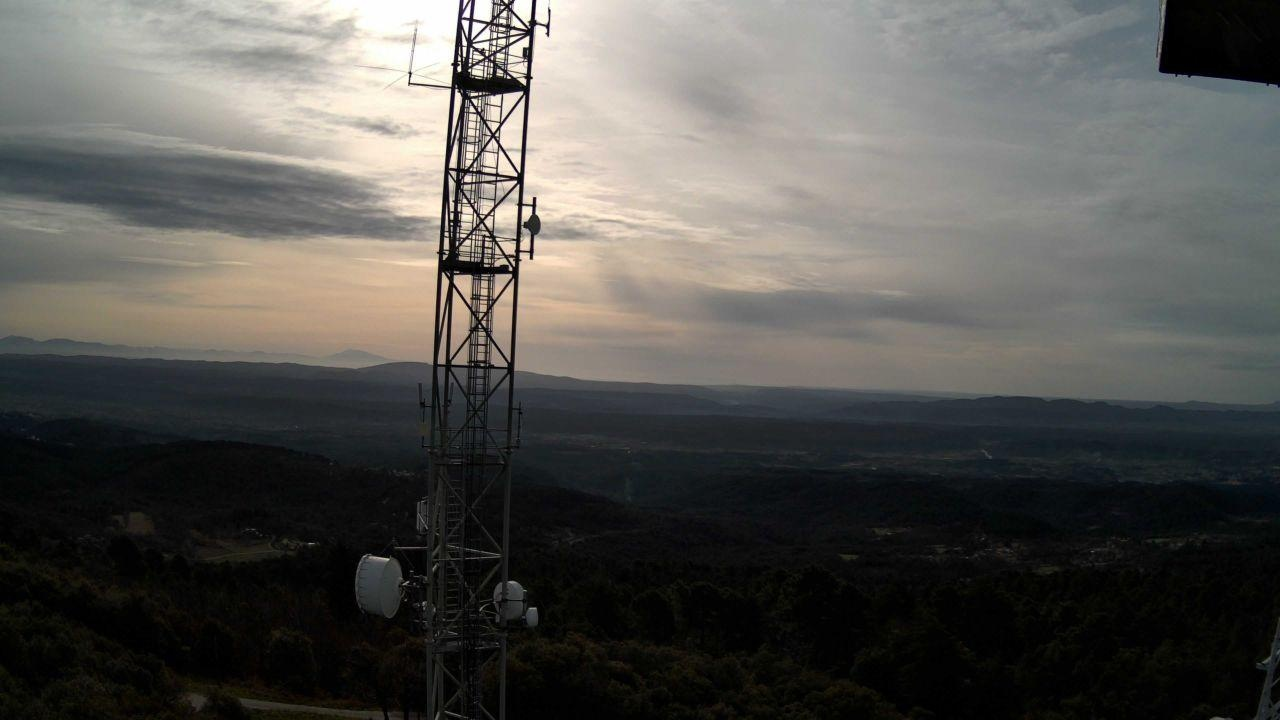
Fire: no
Smoke: yes